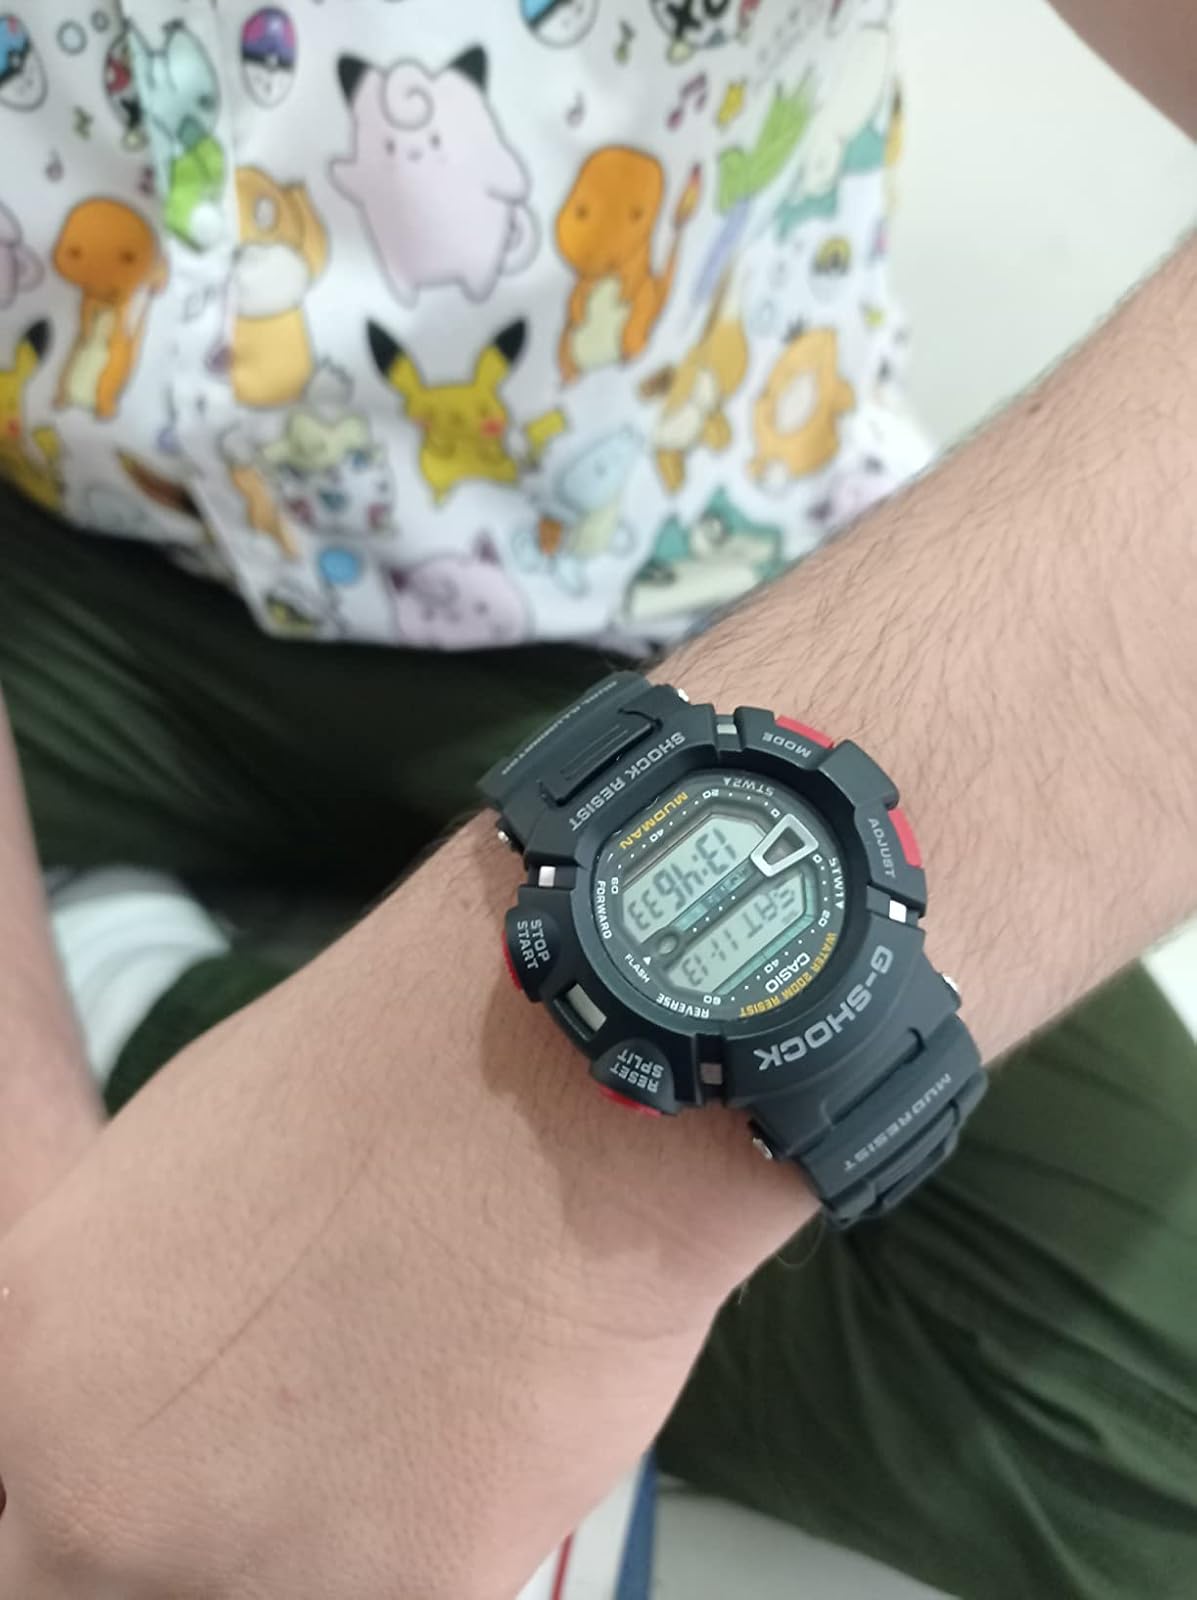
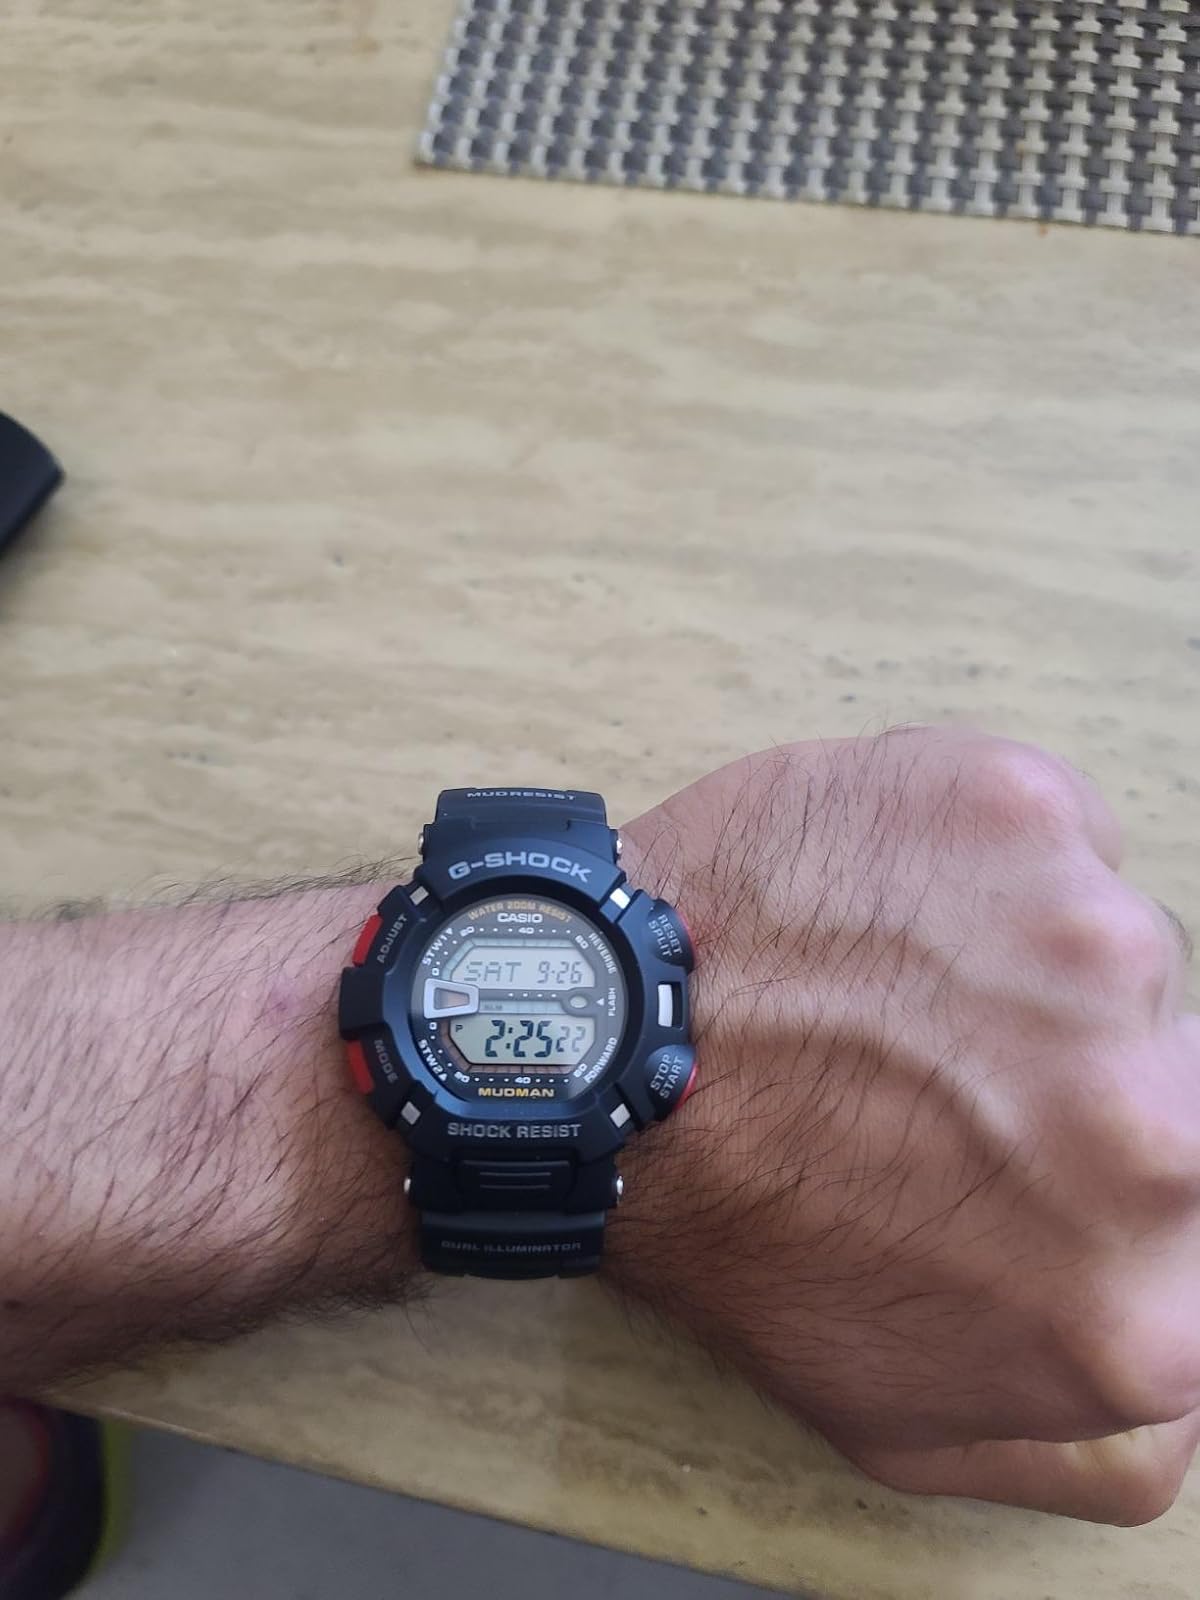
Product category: accessories_watch
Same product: yes